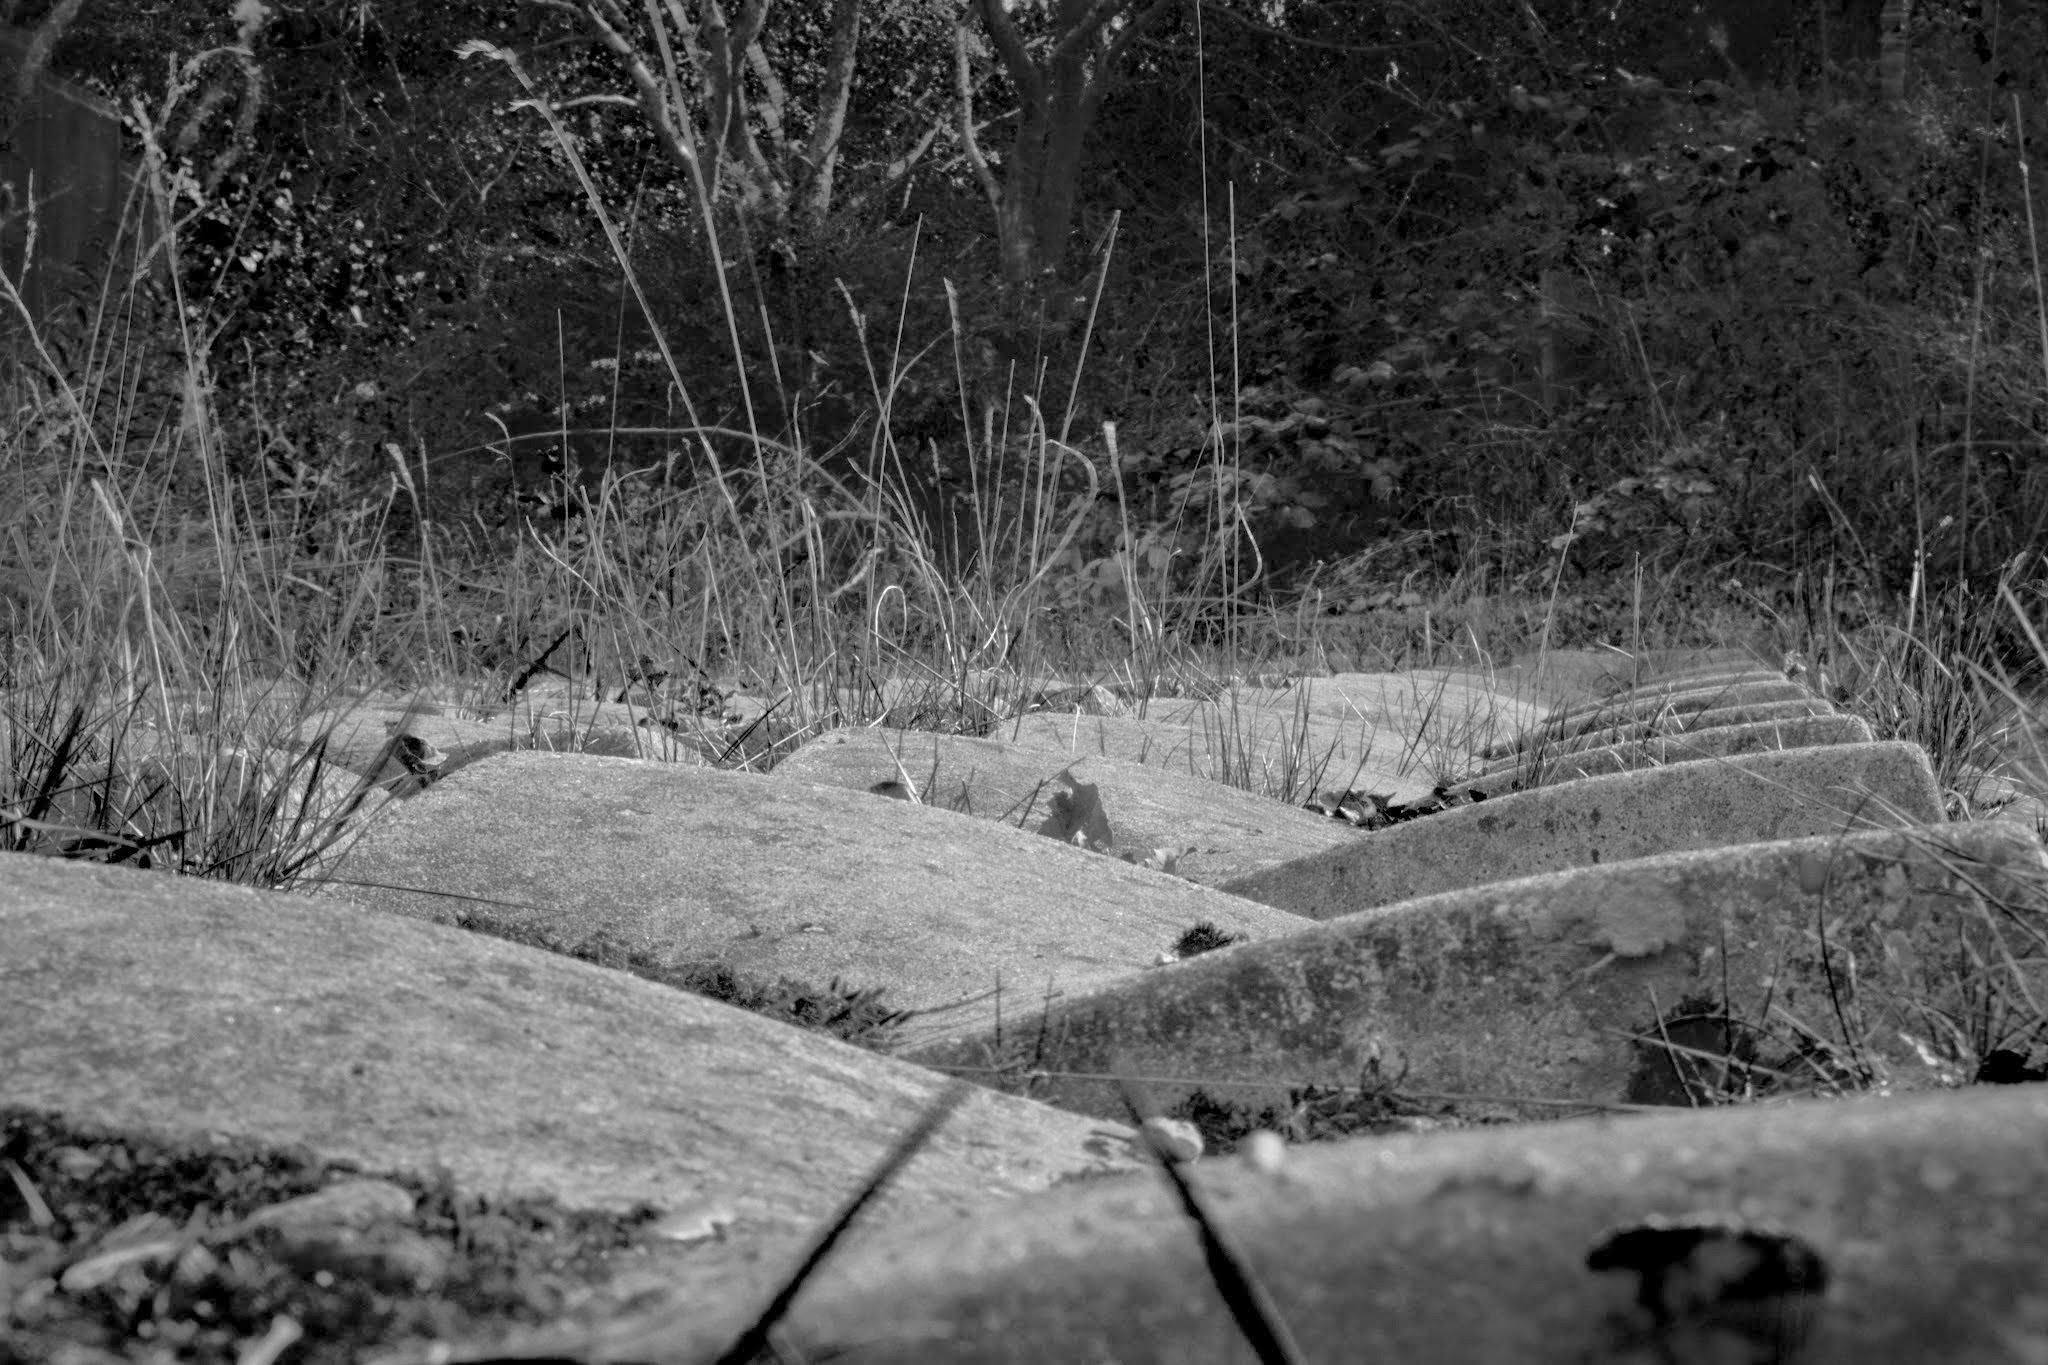
tree, nature, forest, grass, black and white, photography, construction, soil, industrial, darkness, black, monochrome, concrete, grey, design, cement, woodland, habitat, shapes, rural area, monochrome photography